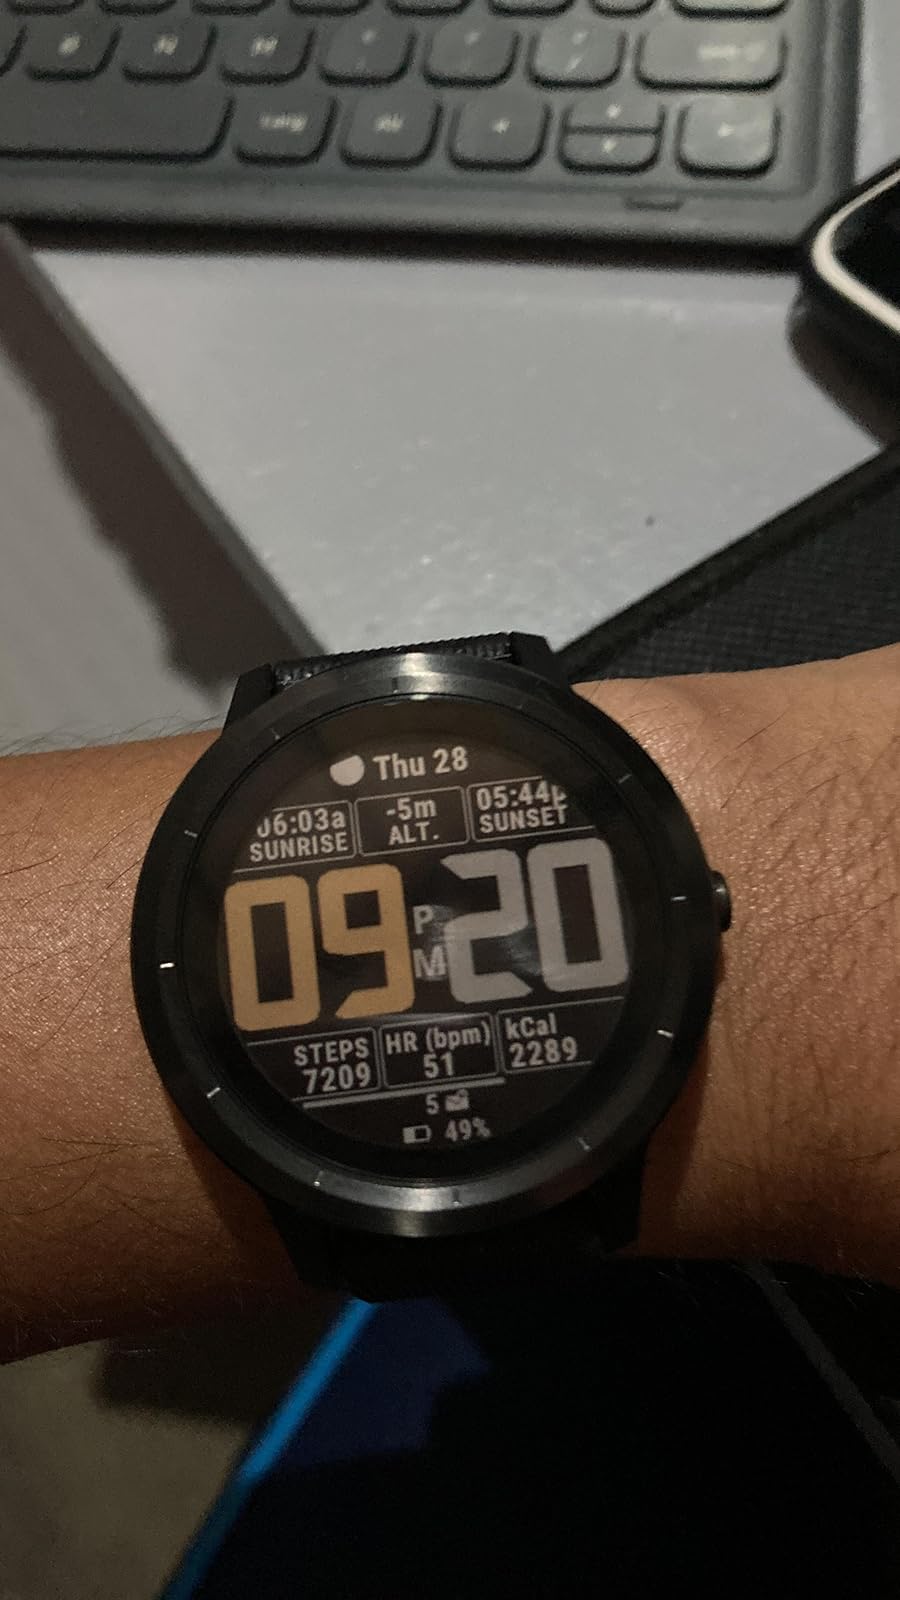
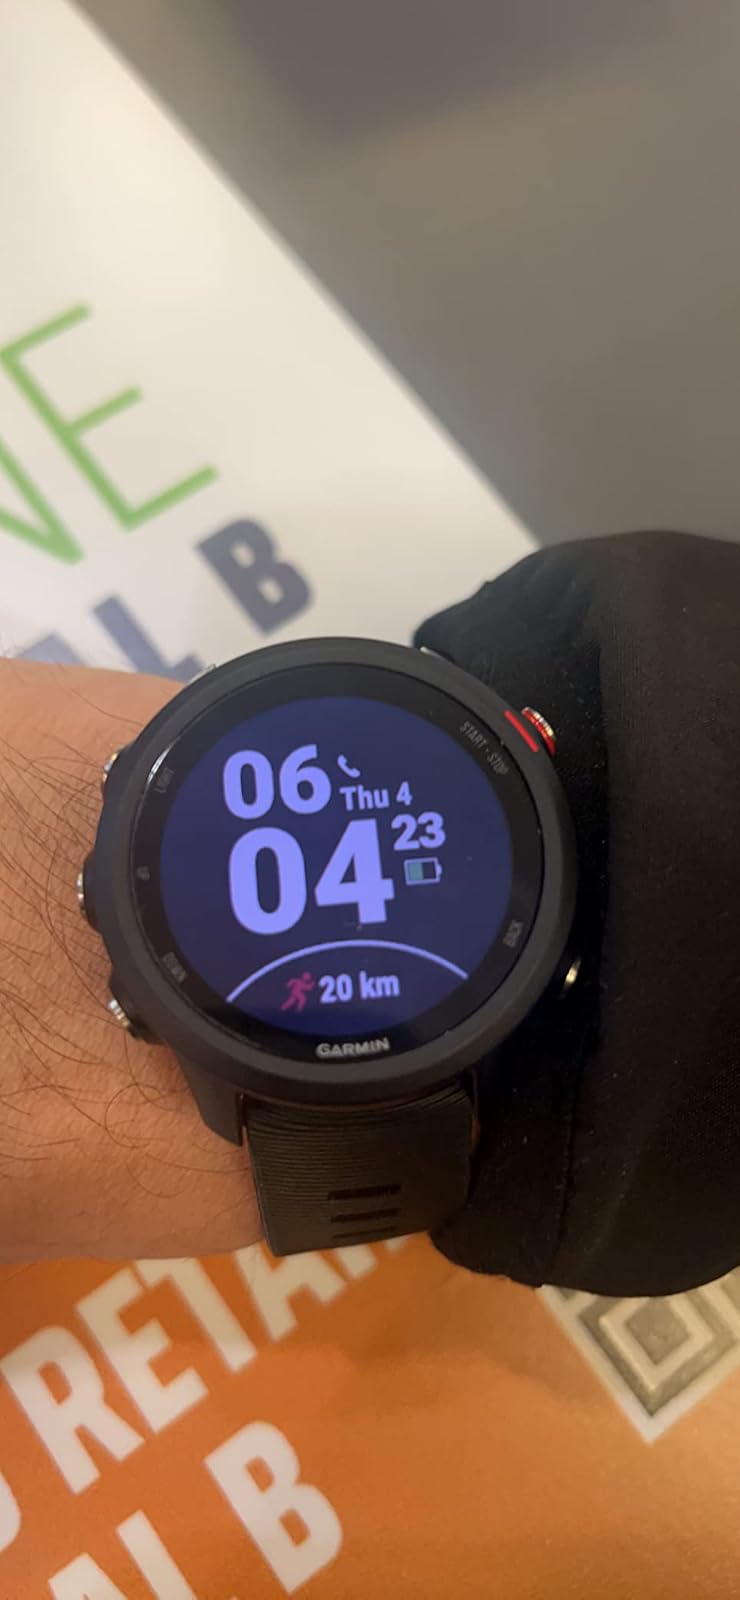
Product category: smartwatch
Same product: no